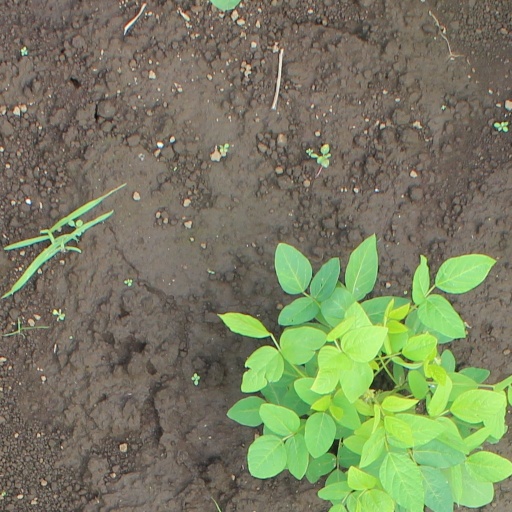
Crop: soybean